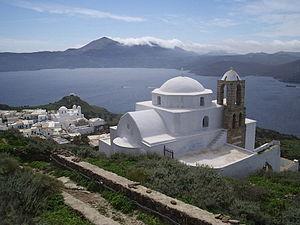
La Métropole de Syros dont la dénomination complète est Métropole de Syros, Tinos, Andros, Kéa, Milo et Mykonos est un évêché de l'Église de Grèce.